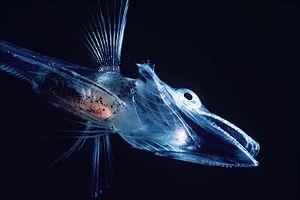
Les Channichthyidae sont une famille de poissons perciformes trouvés dans les eaux froides autour de l'Antarctique et le sud de l'Amérique du Sud.
Selon Hensen, le plancton est un groupe polyphylétique d'organismes généralement unicellulaires vivant dans les eaux douces, saumâtres et salées, le plus souvent en suspension et apparemment passivement : gamètes, larves, animaux inaptes à lutter contre le courant, végétaux et algues microscopiques. Les organismes planctoniques sont donc définis à partir de leur niche écologique et non selon des critères phylogénétiques ou taxonomiques.